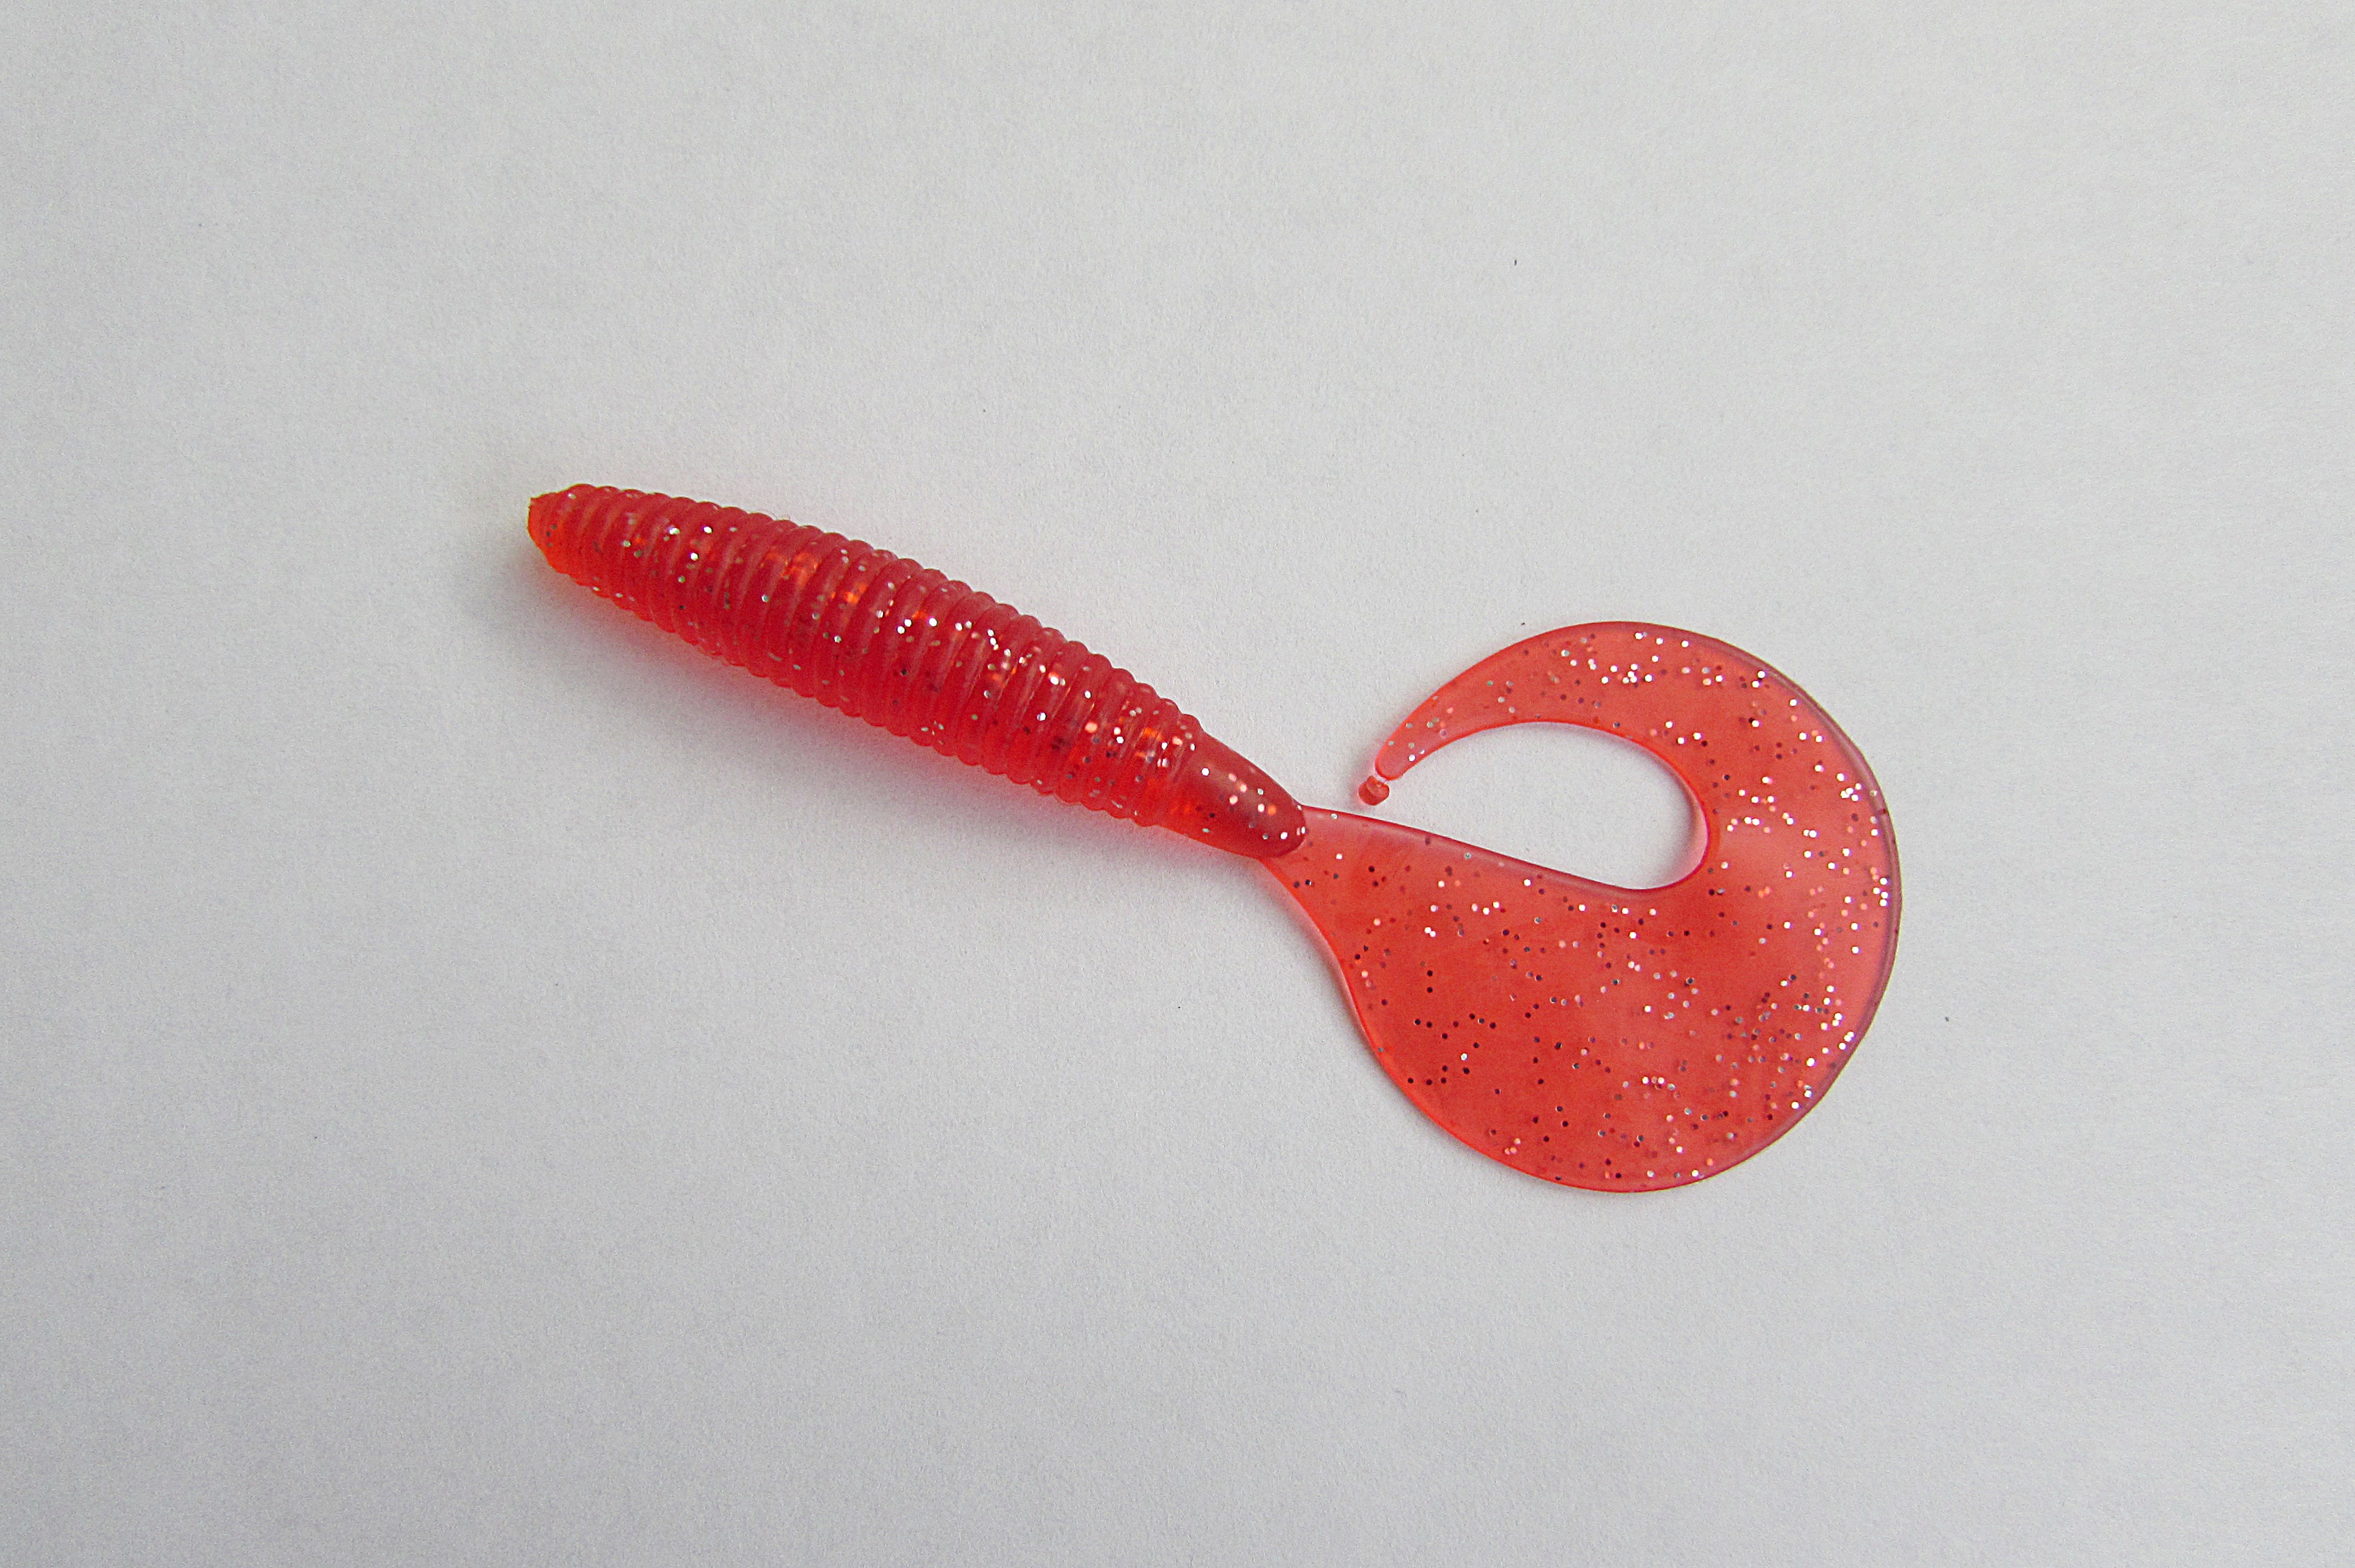
hand, petal, heart, finger, red, ear, fish, lip, human body, moustache, organ, lures, rubber worm